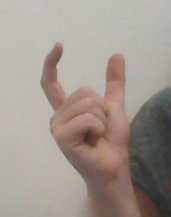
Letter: nun